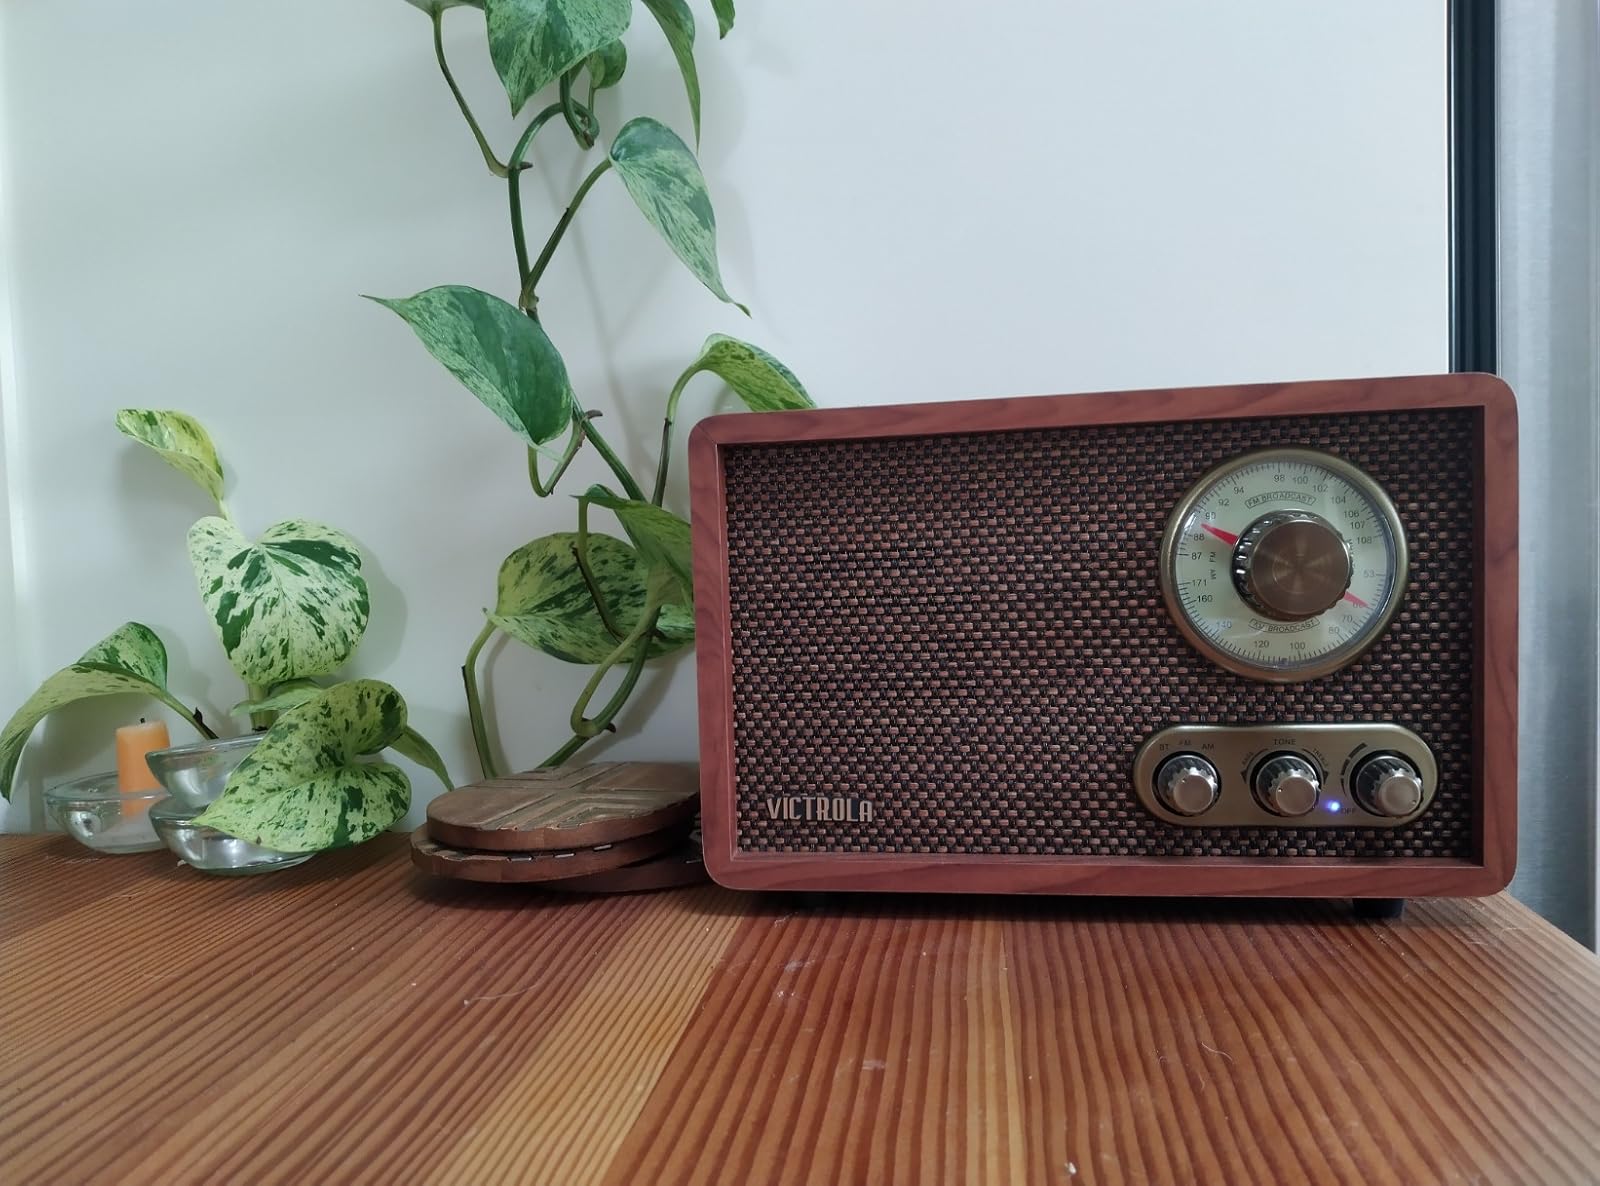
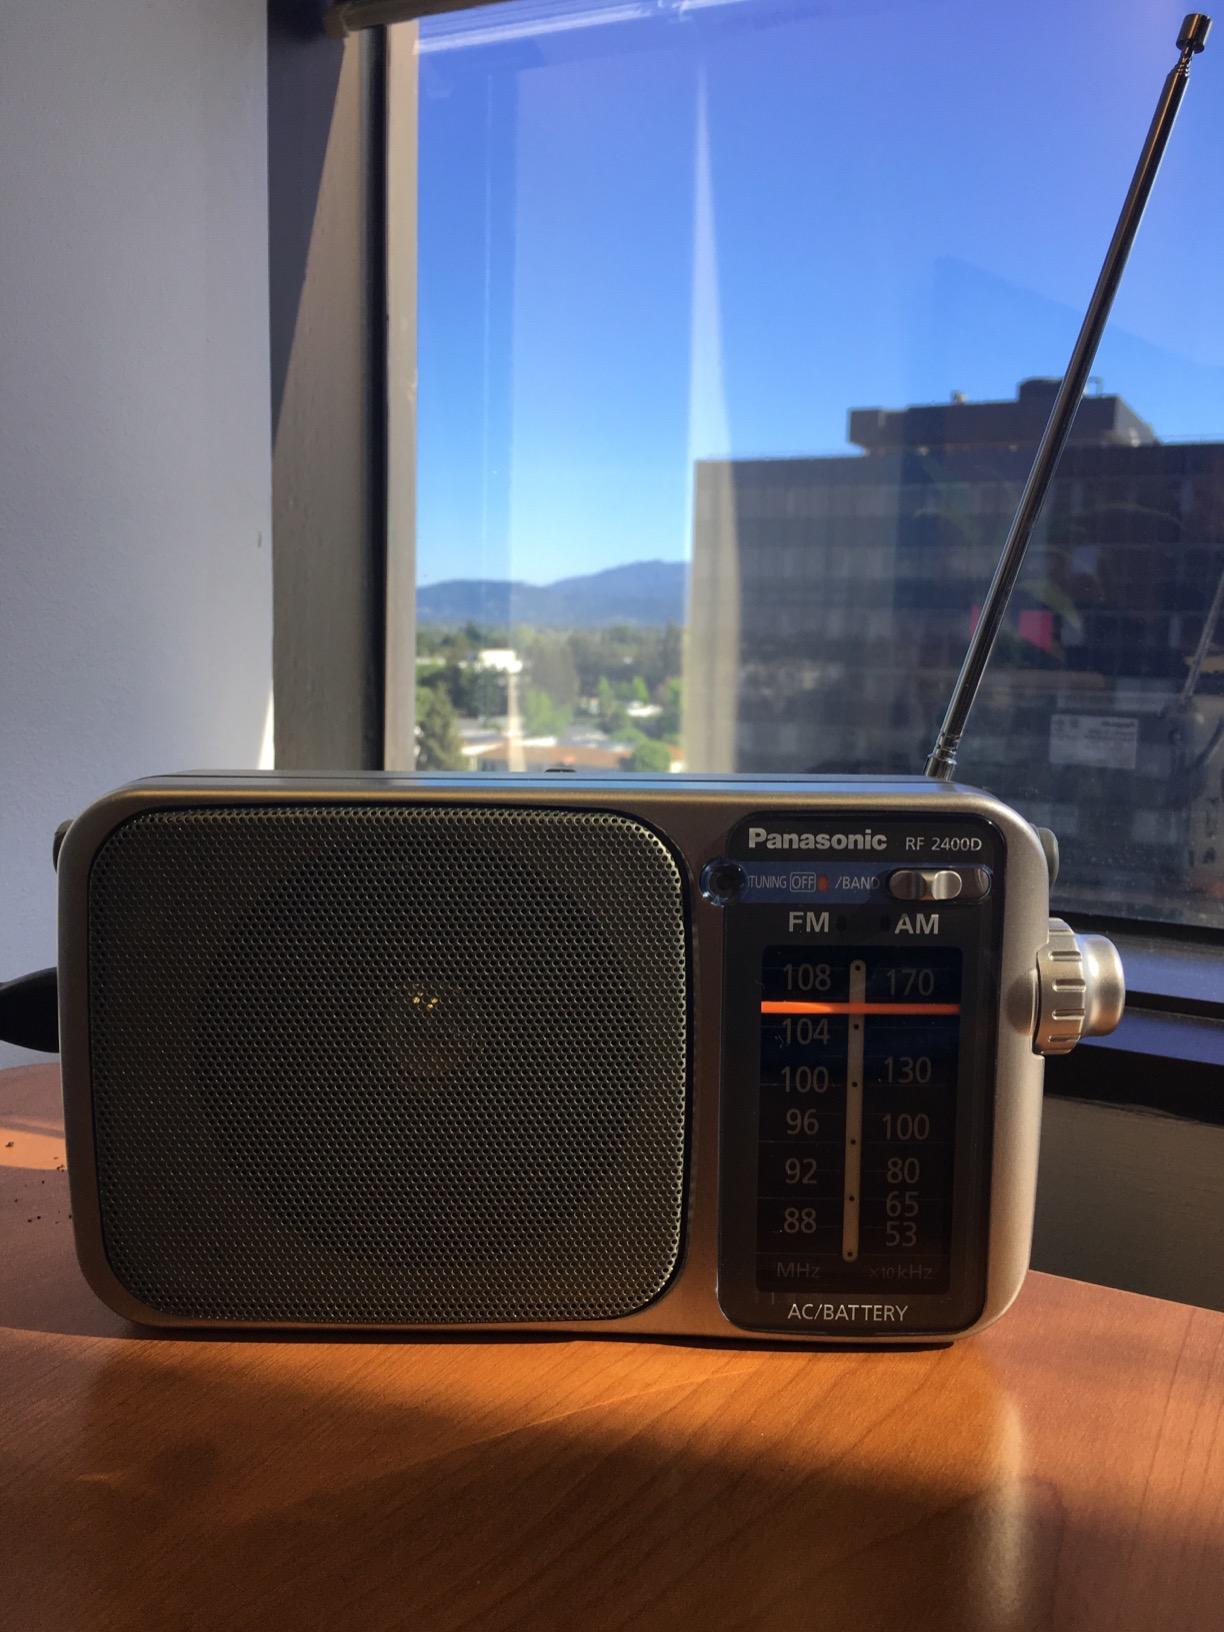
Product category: radio
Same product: no